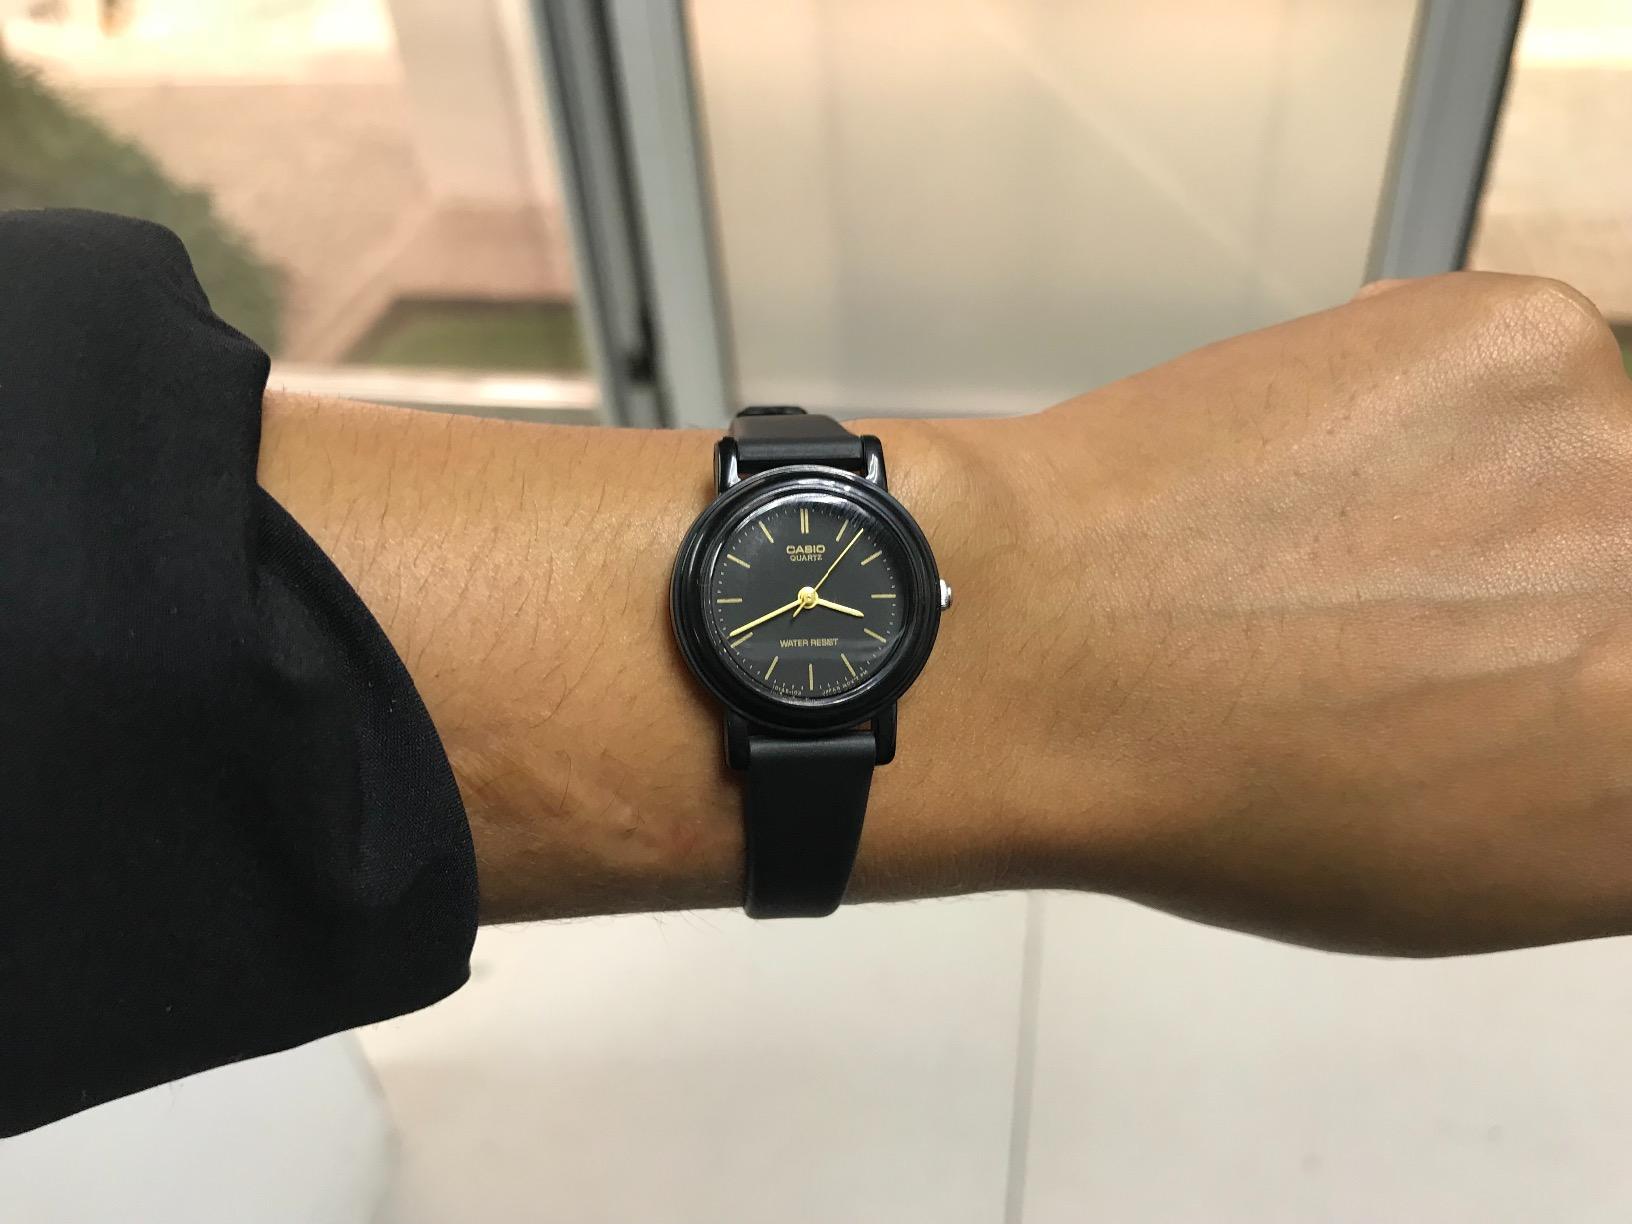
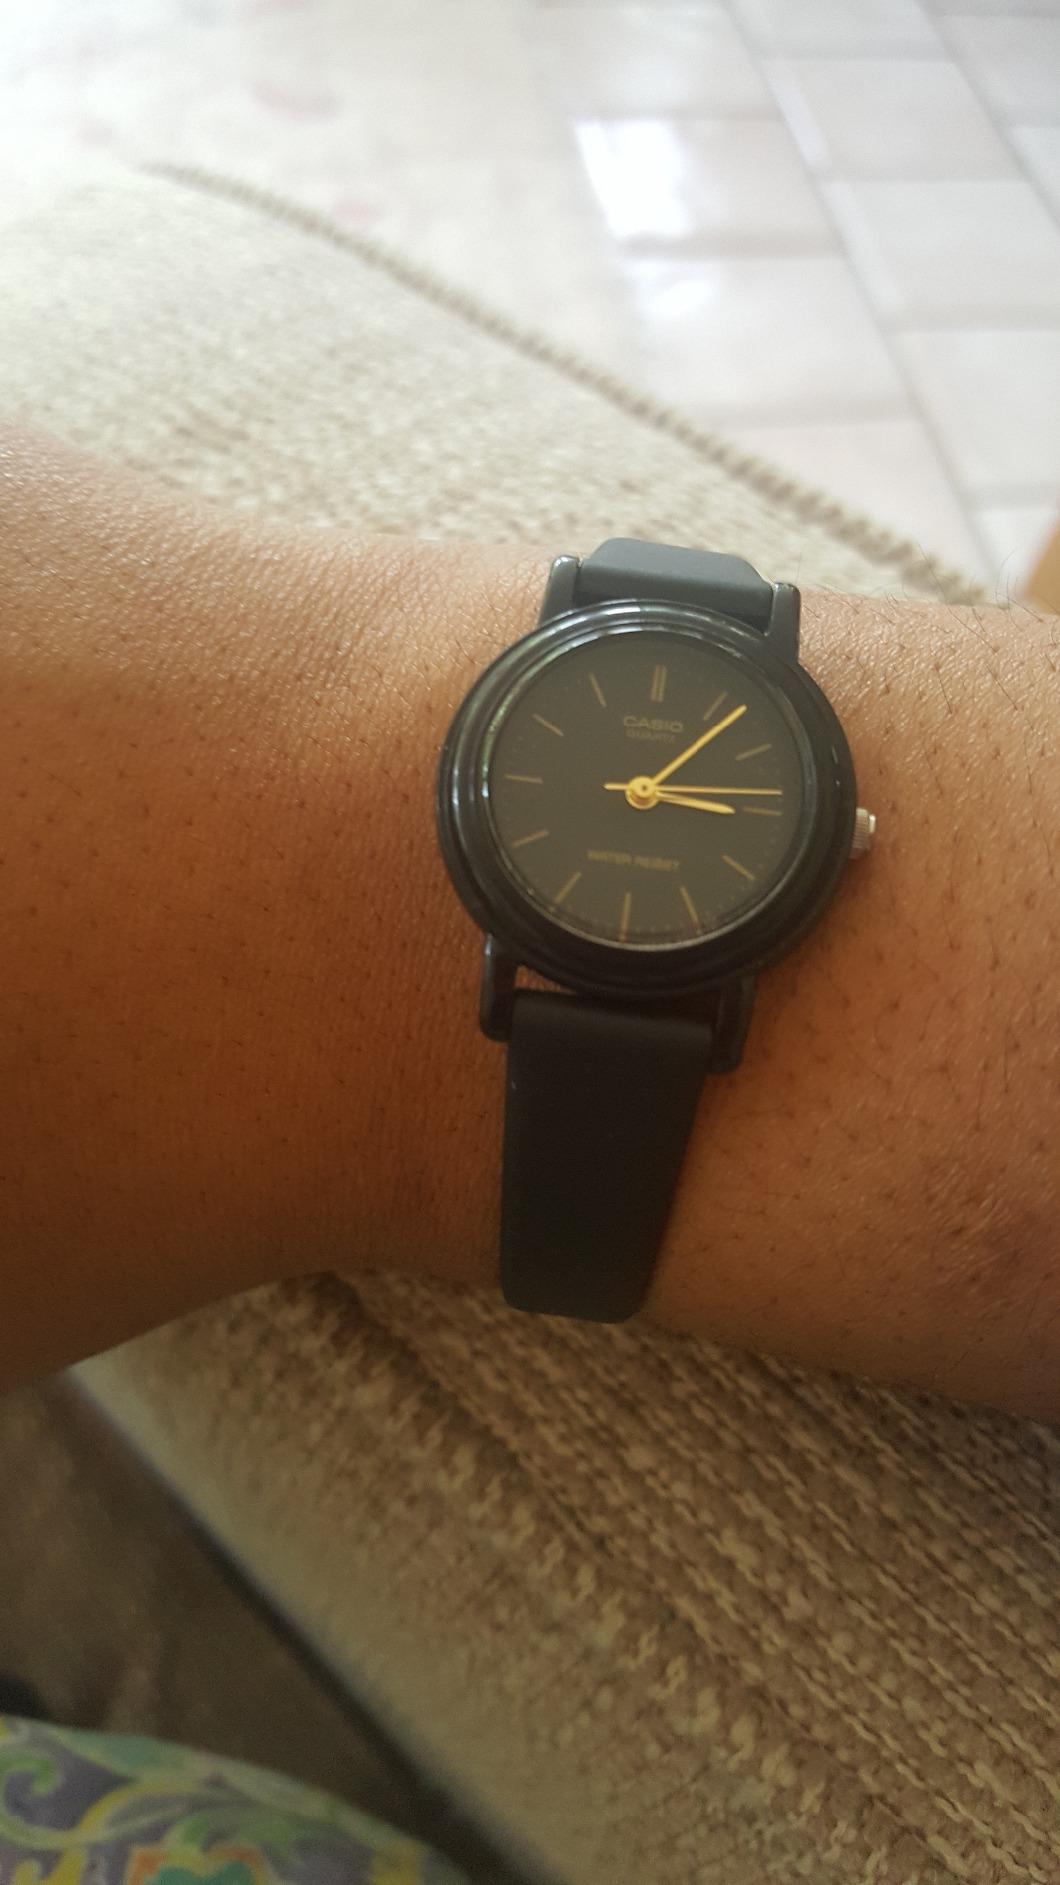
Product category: accessories_watch
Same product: yes